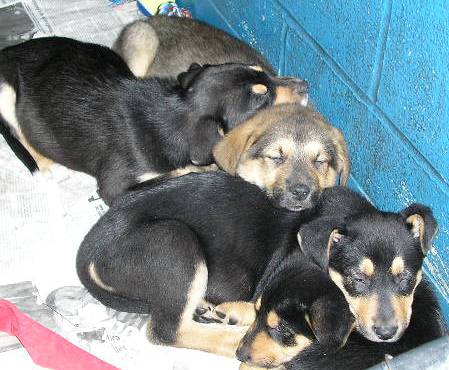
Label: dog